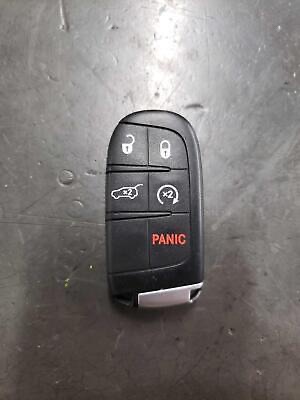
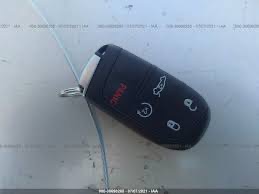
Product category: misc
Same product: yes